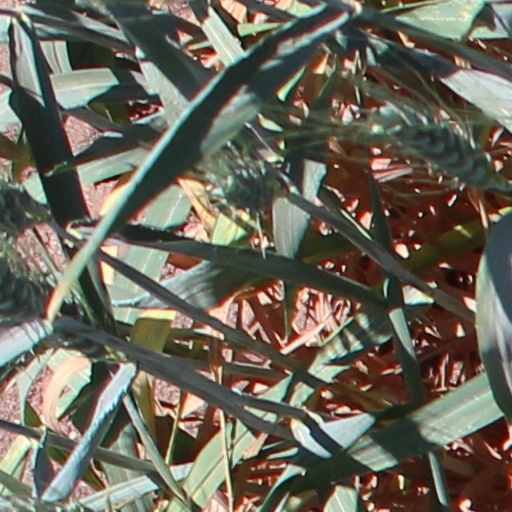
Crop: wheat